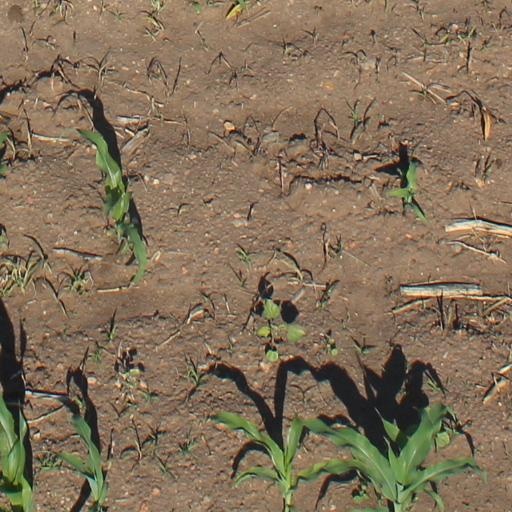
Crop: maize; corn